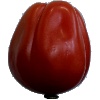
Label: tomato_heart